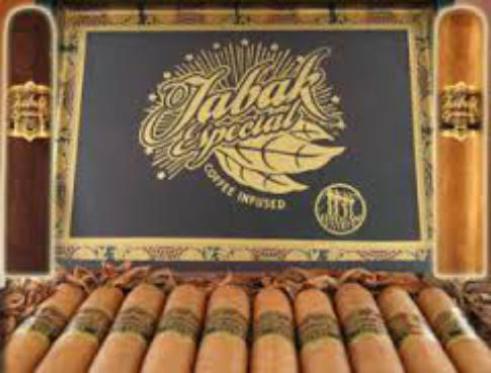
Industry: Necessities